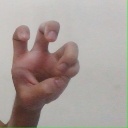
अक्षर: छ